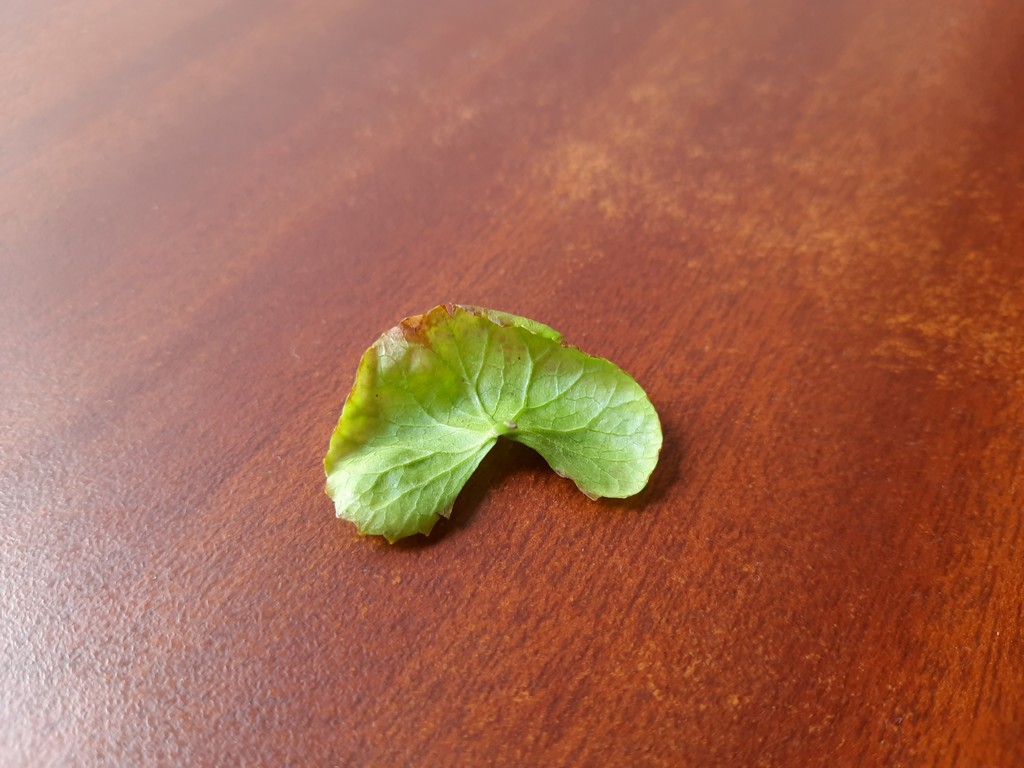
Label: Unhealthy